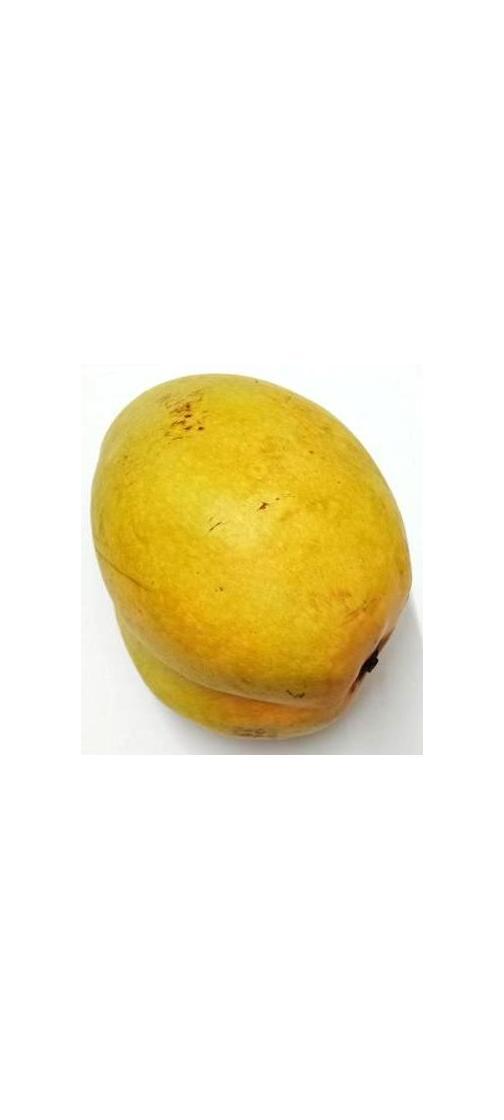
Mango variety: Bari-11